Grigory Zhilkin

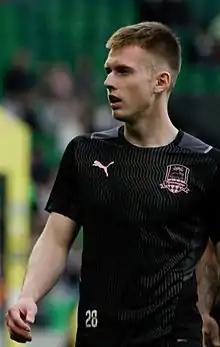
Zhilkin with Krasnodar in 2022

Grigory Mikhaylovich Zhilkin (born 20 June 2003) is a Russian football player who plays for Chernomorets Novorossiysk.